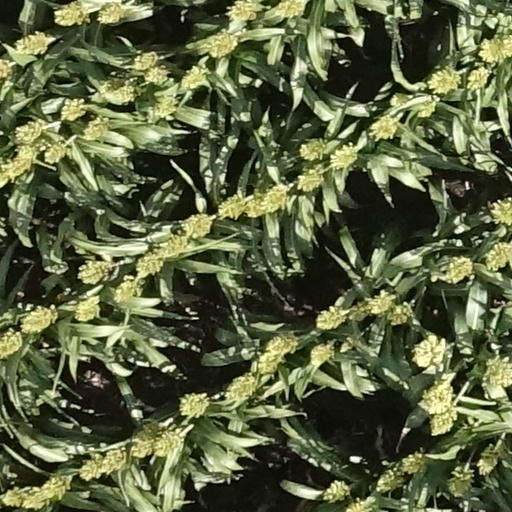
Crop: sorghum